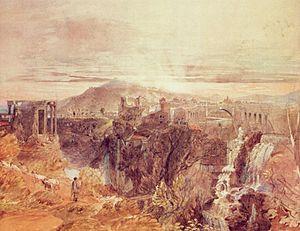
Tivoli est une ville de la province de Rome, dans la région du Latium, en Italie. Très ancienne cité datant d'avant la colonisation romaine, elle fut, selon la tradition et quelques éléments archéologiques, fondée en 1215 av. J.-C., bien que ses plus anciens vestiges, que constituent les murs d'enceinte, datent du IVᵉ siècle av. J.-C. Elle connut, sous le nom de « Tibur », un apogée durant la période romaine, avec la construction par l'empereur Hadrien de sa résidence de villégiature, la villa d'Hadrien, au début du IIᵉ siècle. Durant toute cette période, la ville s'enrichit grâce à l'extraction de travertin, servant à la construction des palais romains, et également grâce à ses eaux thermales réputées. De la Renaissance au XIXᵉ siècle, divers cardinaux et papes relèvent l'attrait de la ville par la construction de la villa d'Este, qui reste l'un des plus importants exemples et modèles de jardins d'eau de cette période, ayant attiré de très nombreux artistes européens, peintres, poètes ou musiciens voyageant dans la campagne romaine.